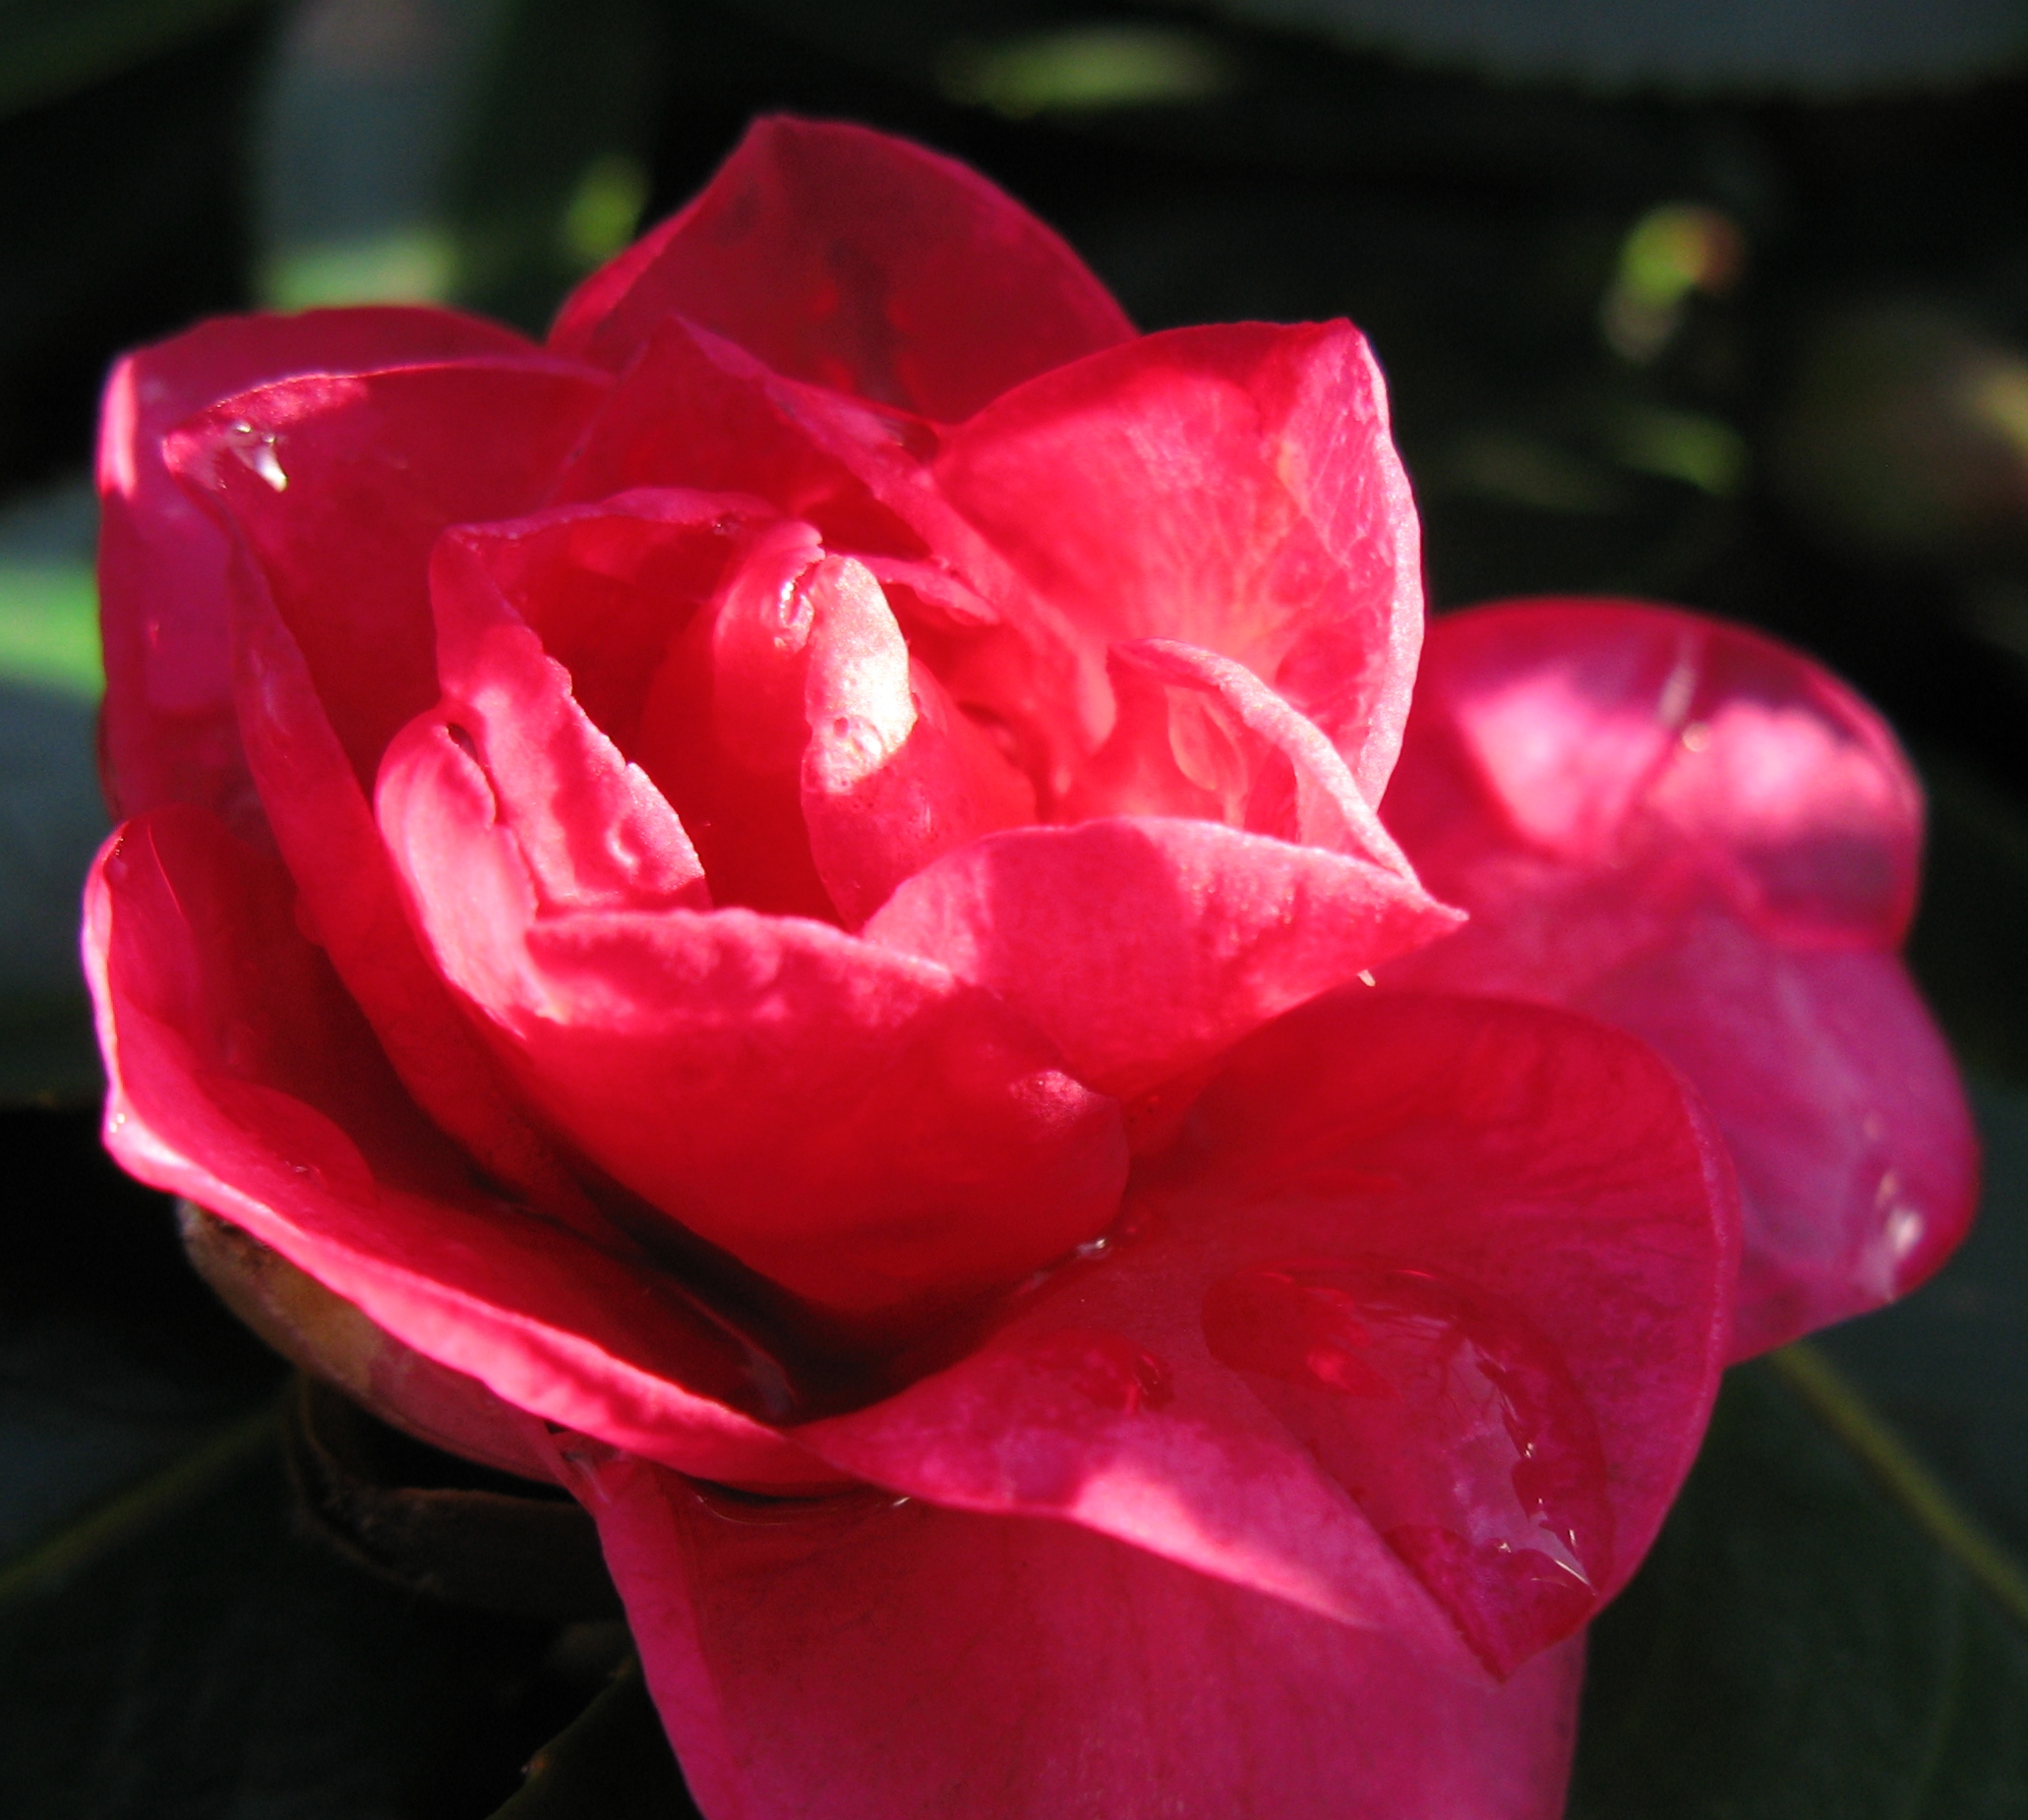
plant, flower, petal, rose, high, red, pink, flora, hires, hi, res, camellia, floribunda, sasanqua, g7, macro photography, flowering plant, garden roses, rose family, land plant